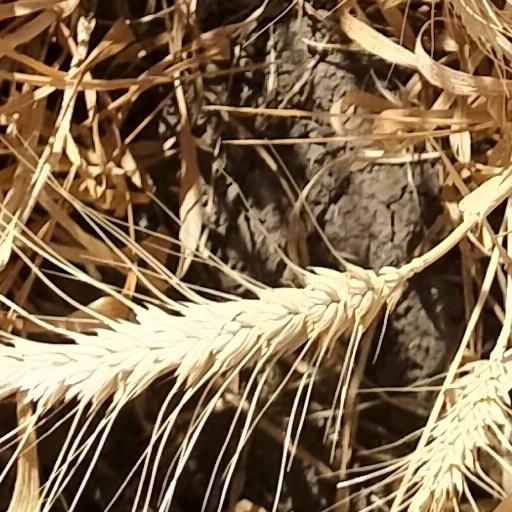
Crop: wheat